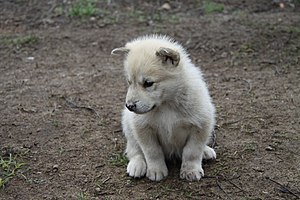
Grønlandshund
Grønlandshund
Grønlandshund er en stor hunderace af typen slædehund, der menes at stamme fra hunde, der har fulgt inuitterne ved indvandringen til Grønland fra det nordlige Canada. Det antages, at racen oprindelig er opstået i egnene omkring Ladoga i det nordvestlige Rusland eller det centrale Sibirien engang i stenalderen.